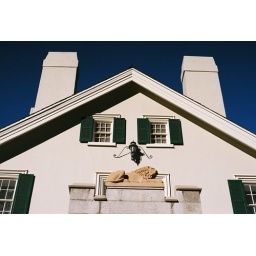
the lion in lion house